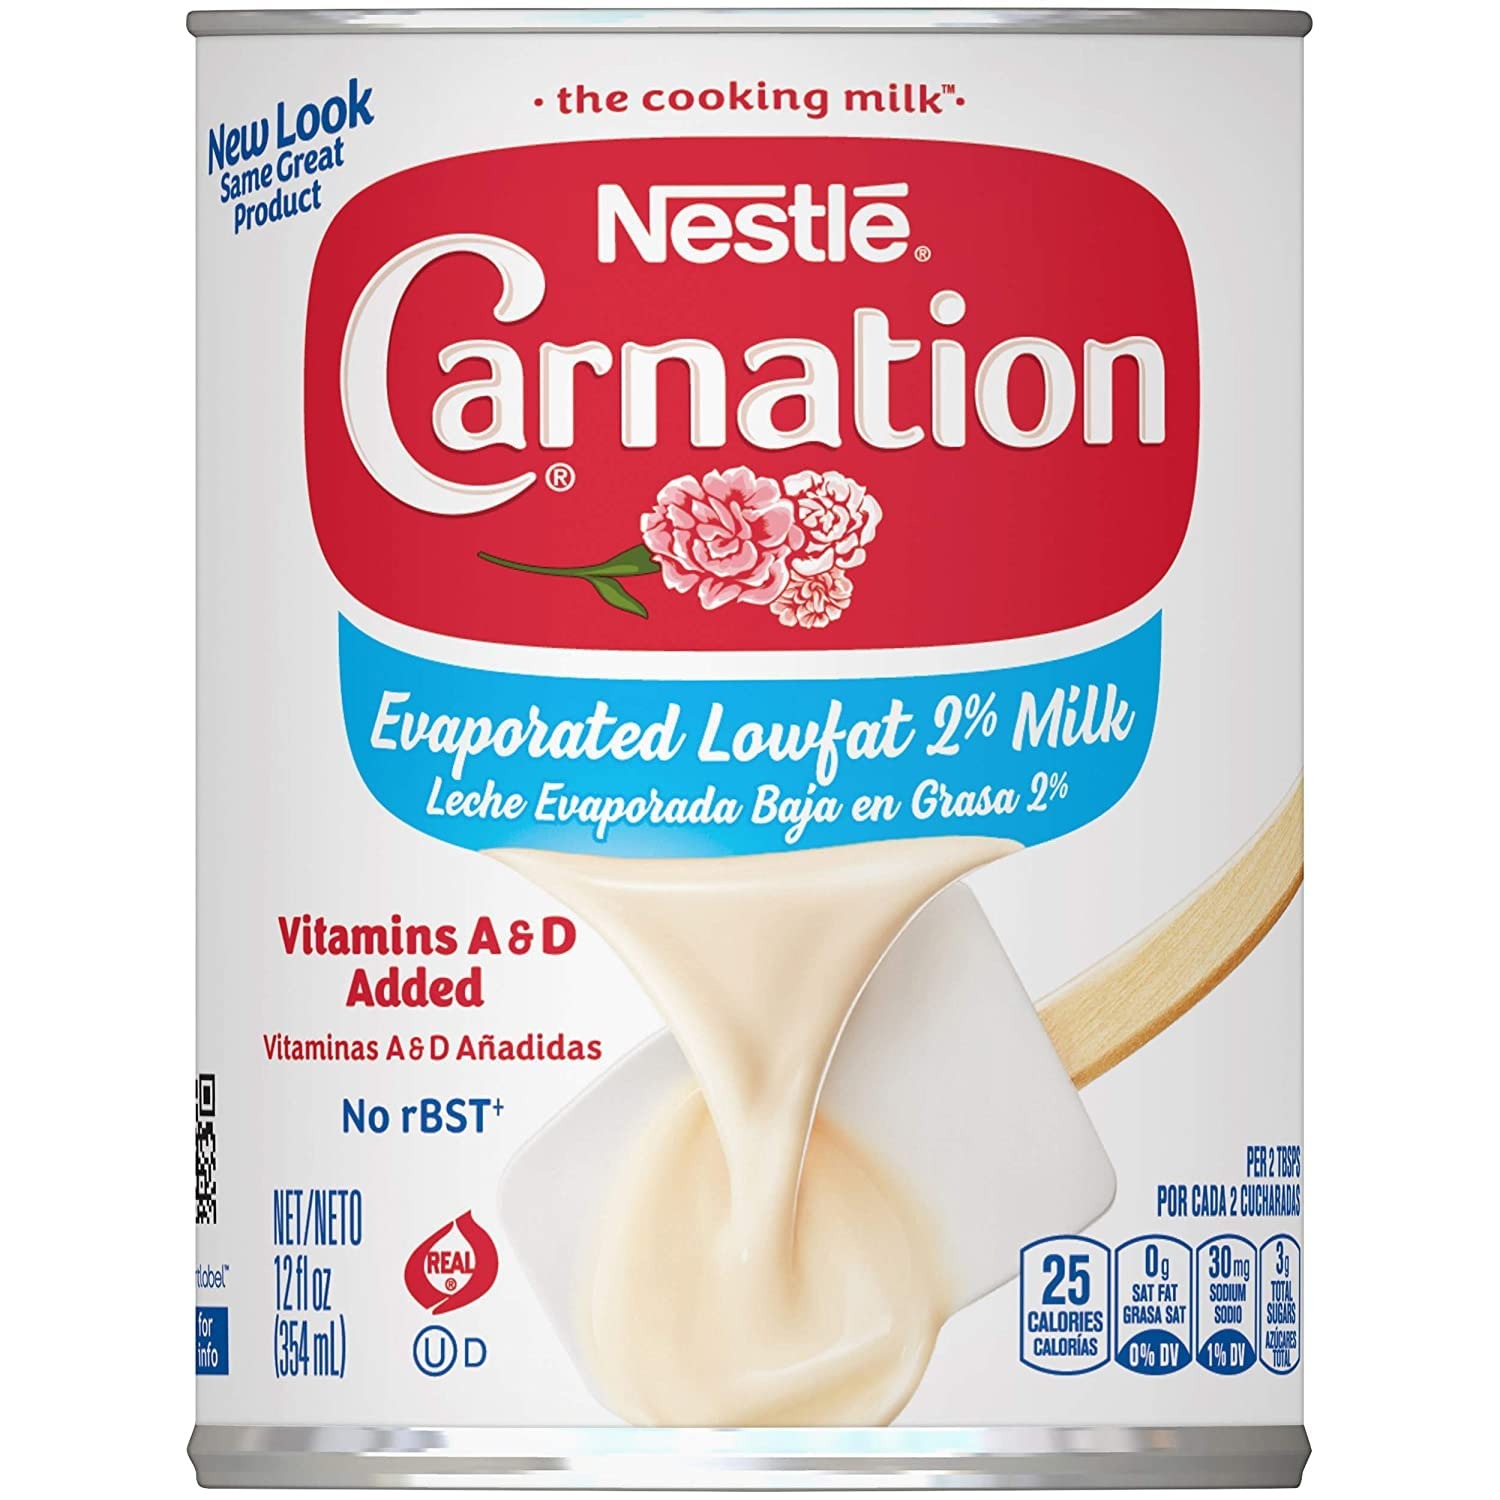
Item Name: Carnation Evaporated Milk Low Fat, 12 fl oz Cans (Pack of 12)
Value: 144.0
Unit: Fl Oz

Price: 5.46